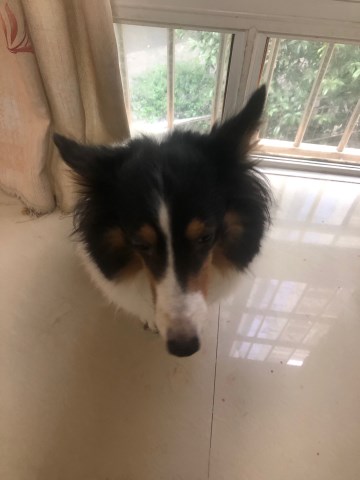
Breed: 274-n000110-Shetland_sheepdog